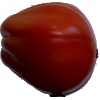
Label: tomato_heart